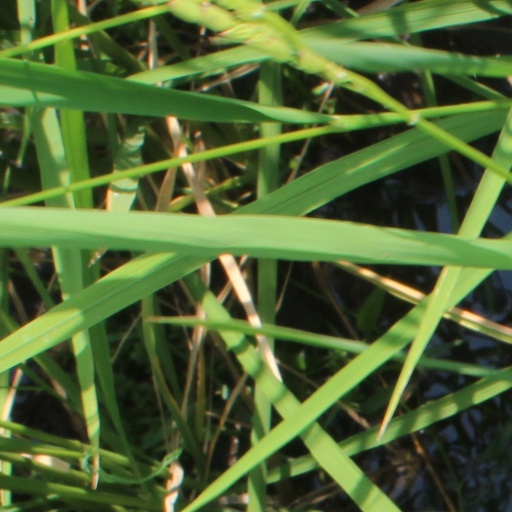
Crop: rice